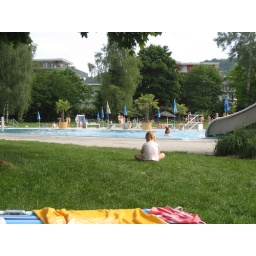
Here we went to a public swimming pool. I'm resting and watching the kids play in the water